André Messager

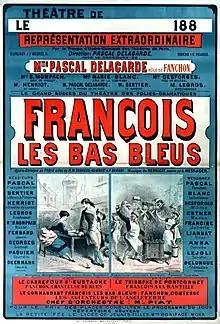
Poster for "François les bas-bleus", 1883. The names of both the composers are in small print just below the title.

In 1878 Messager was appointed conductor at the Folies Bergère, and he began his career composing for the stage with two short ballets, "Fleur d'oranger" (1878) and "Les Vins de France" (1879). In 1880 a former manager of the Folies, M. Comy, was appointed to run the new Eden Théâtre in Brussels. At his invitation, Messager resigned from the Folies in 1880 and became conductor of the Eden. He returned to Paris in 1881 as organist of Saint-Paul-Saint-Louis church, and from 1882 to 1884 he was organist and choirmaster at Ste Marie-des-Batignolles, a small church in the north west of Paris, where his assistant was another young composer, Claude Terrasse.